Zygmunt Rumel

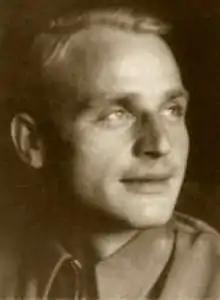
Rumel, "nom de guerre" 'Mały', 'Krzysztof Poręba'

Zygmunt Jan Rumel (22 February 1915 – 10 July 1943) was a Polish poet and, during World War II, underground officer of the Bataliony Chłopskie partisans in the Wolhynia Region of the Second Polish Republic. Rumel's poetic talent was acknowledged by renowned Polish poet Leopold Staff and dramatist Jarosław Iwaszkiewicz. One of his poems entitled "Dwie matki" ("Two mothers") in which Rumel described his love of Poland and Ukraine, was published in a popular "Płomyk" magazine in 1935 (issue No. 28). He was killed by the Ukrainian Insurgent Army during the massacres of Poles in Volhynia in 1943.